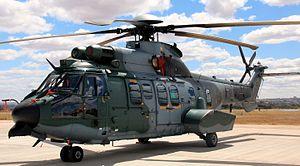
L'affaire des hélicoptères Caracal fait référence à la non commande en 2016 par la Pologne de 50 hélicoptères de transport Caracal fabriqués par Airbus Helicopters en France. Cette affaire commerciale intervient dans un contexte et des relations entre la France et la Pologne difficiles. Elle prendra rapidement une tournure politique et provoquera un conflit diplomatique entre les deux états.